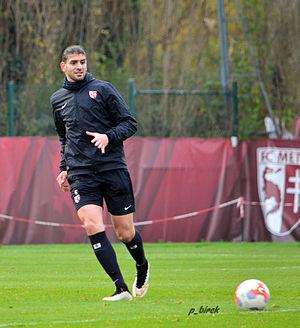
Guido Milán à l'entraînement du FC Metz en 2015
Guido Milán, né le 3 juillet 1987 à Haedo en Argentine, est un footballeur italo-argentin jouant au poste de défenseur central au Ferro Carril Oeste.